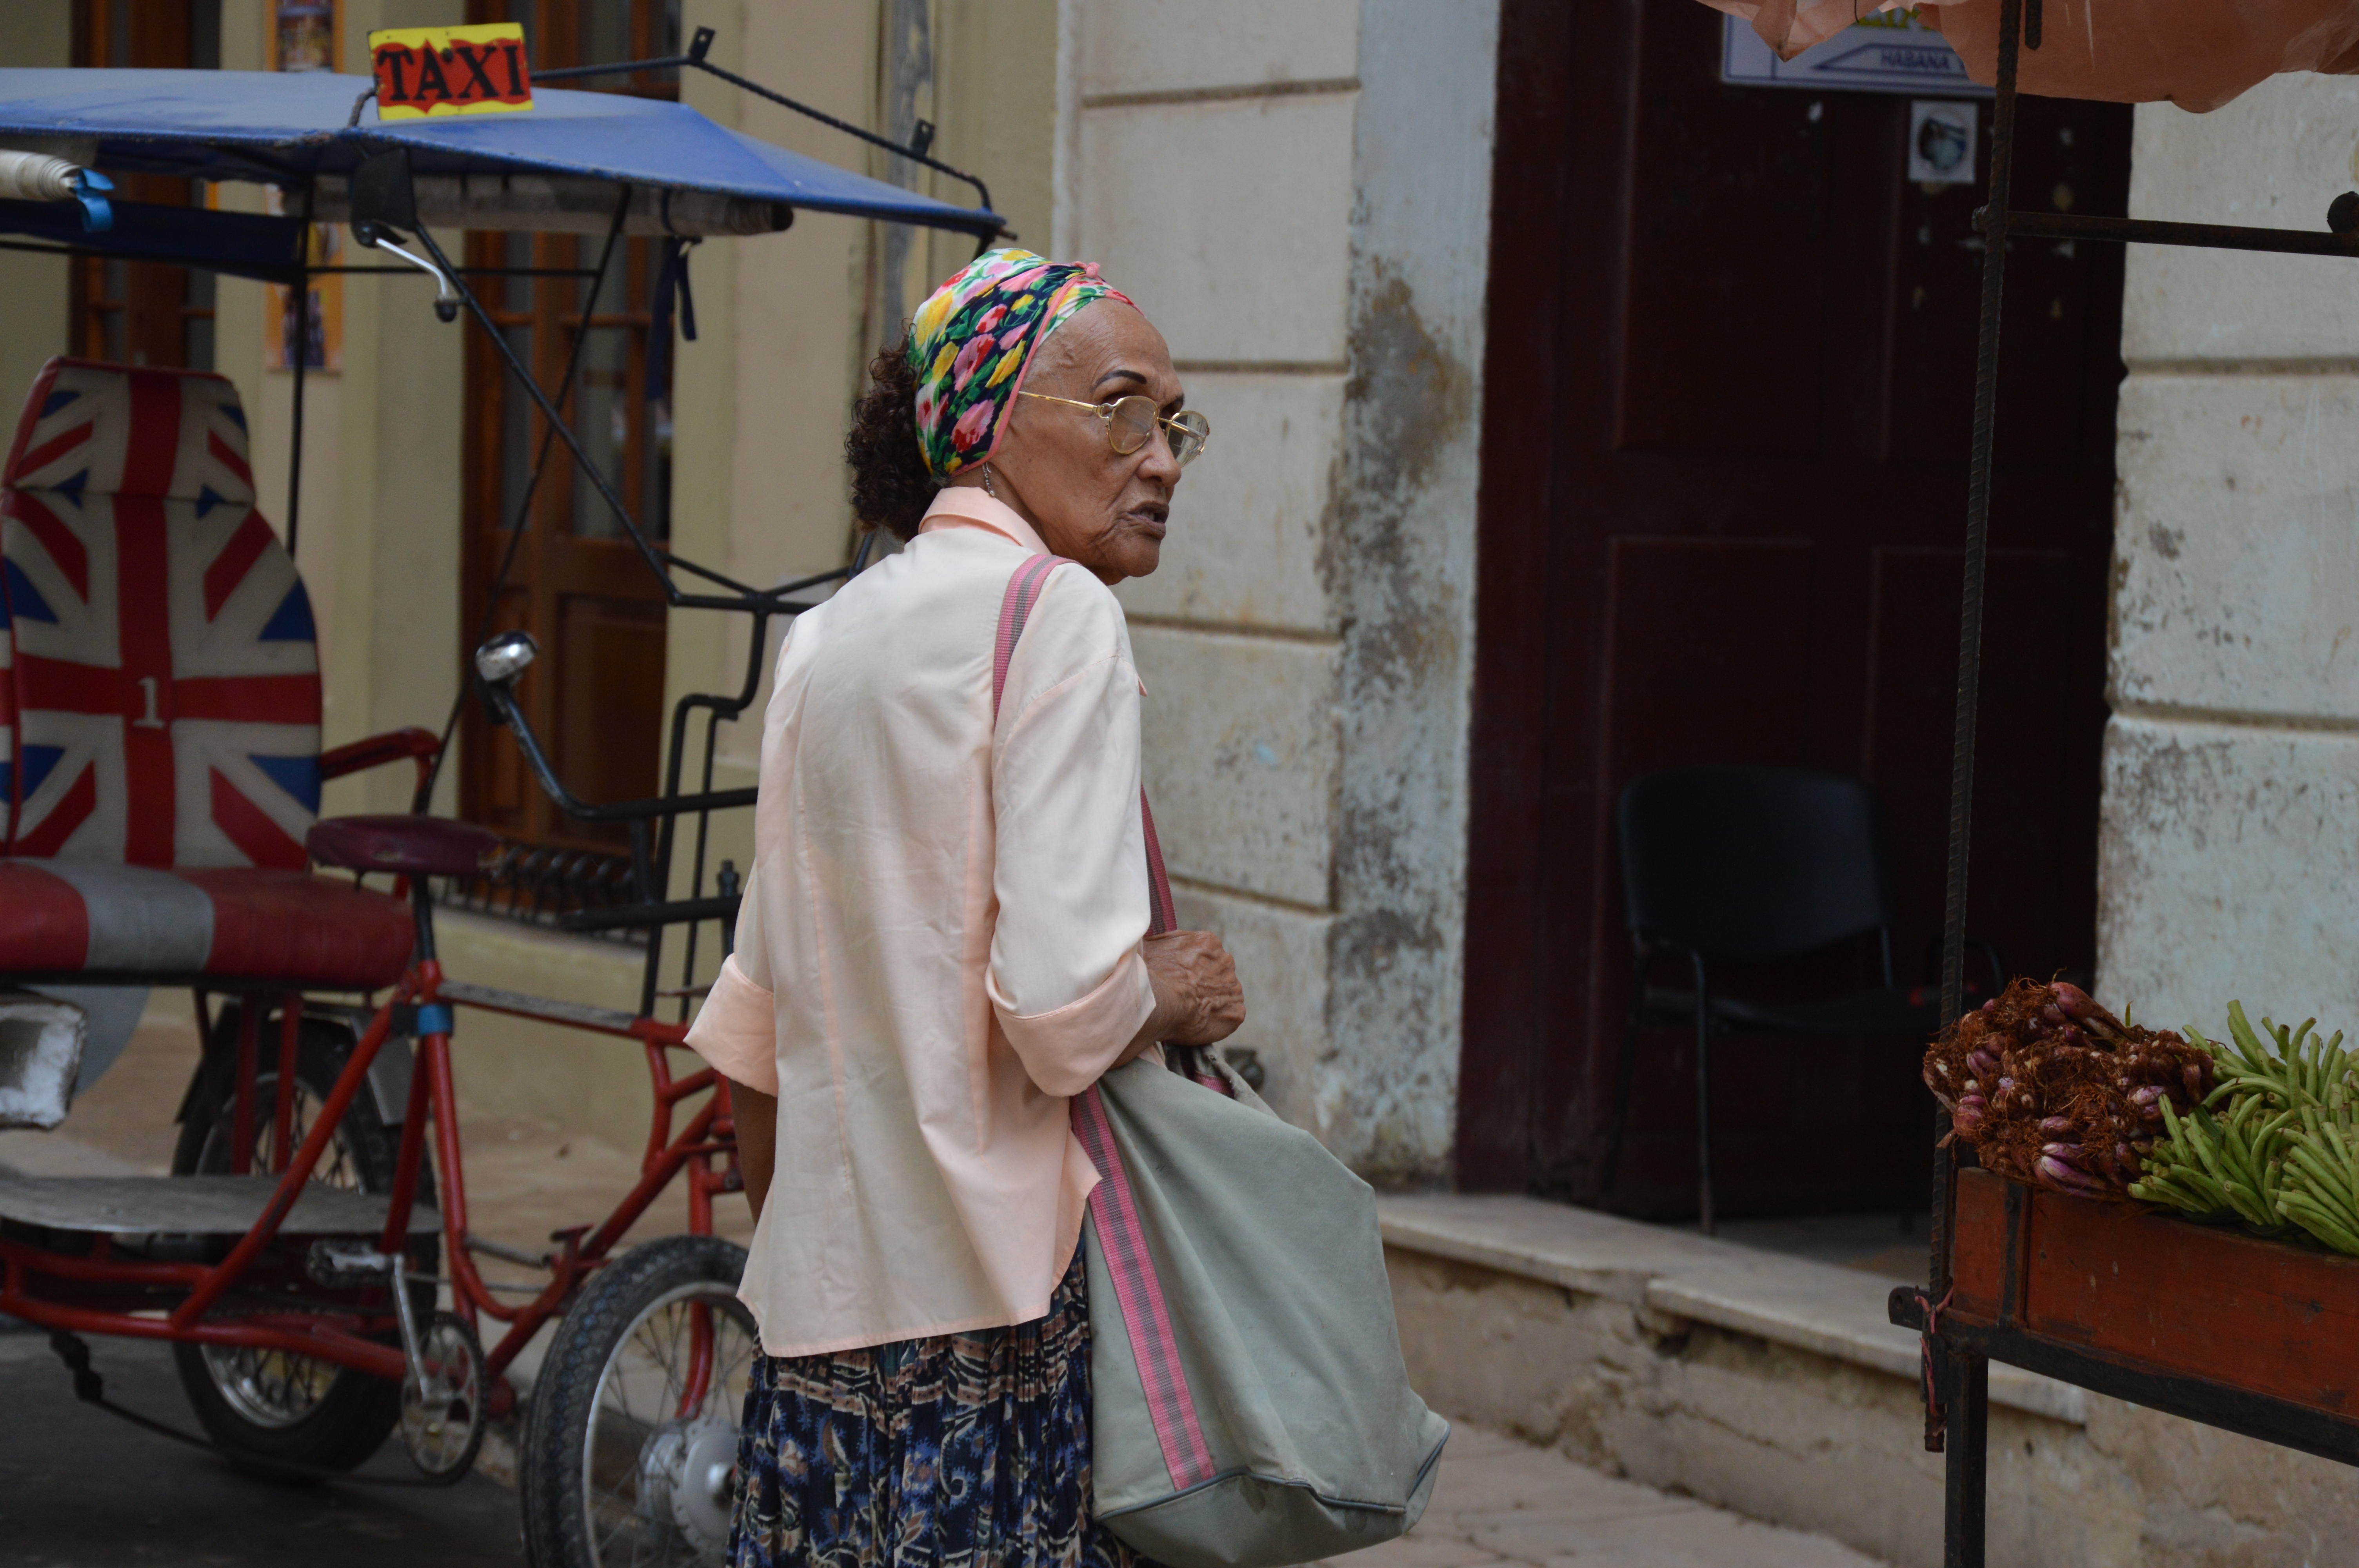
person, woman, temple, cuban, havana